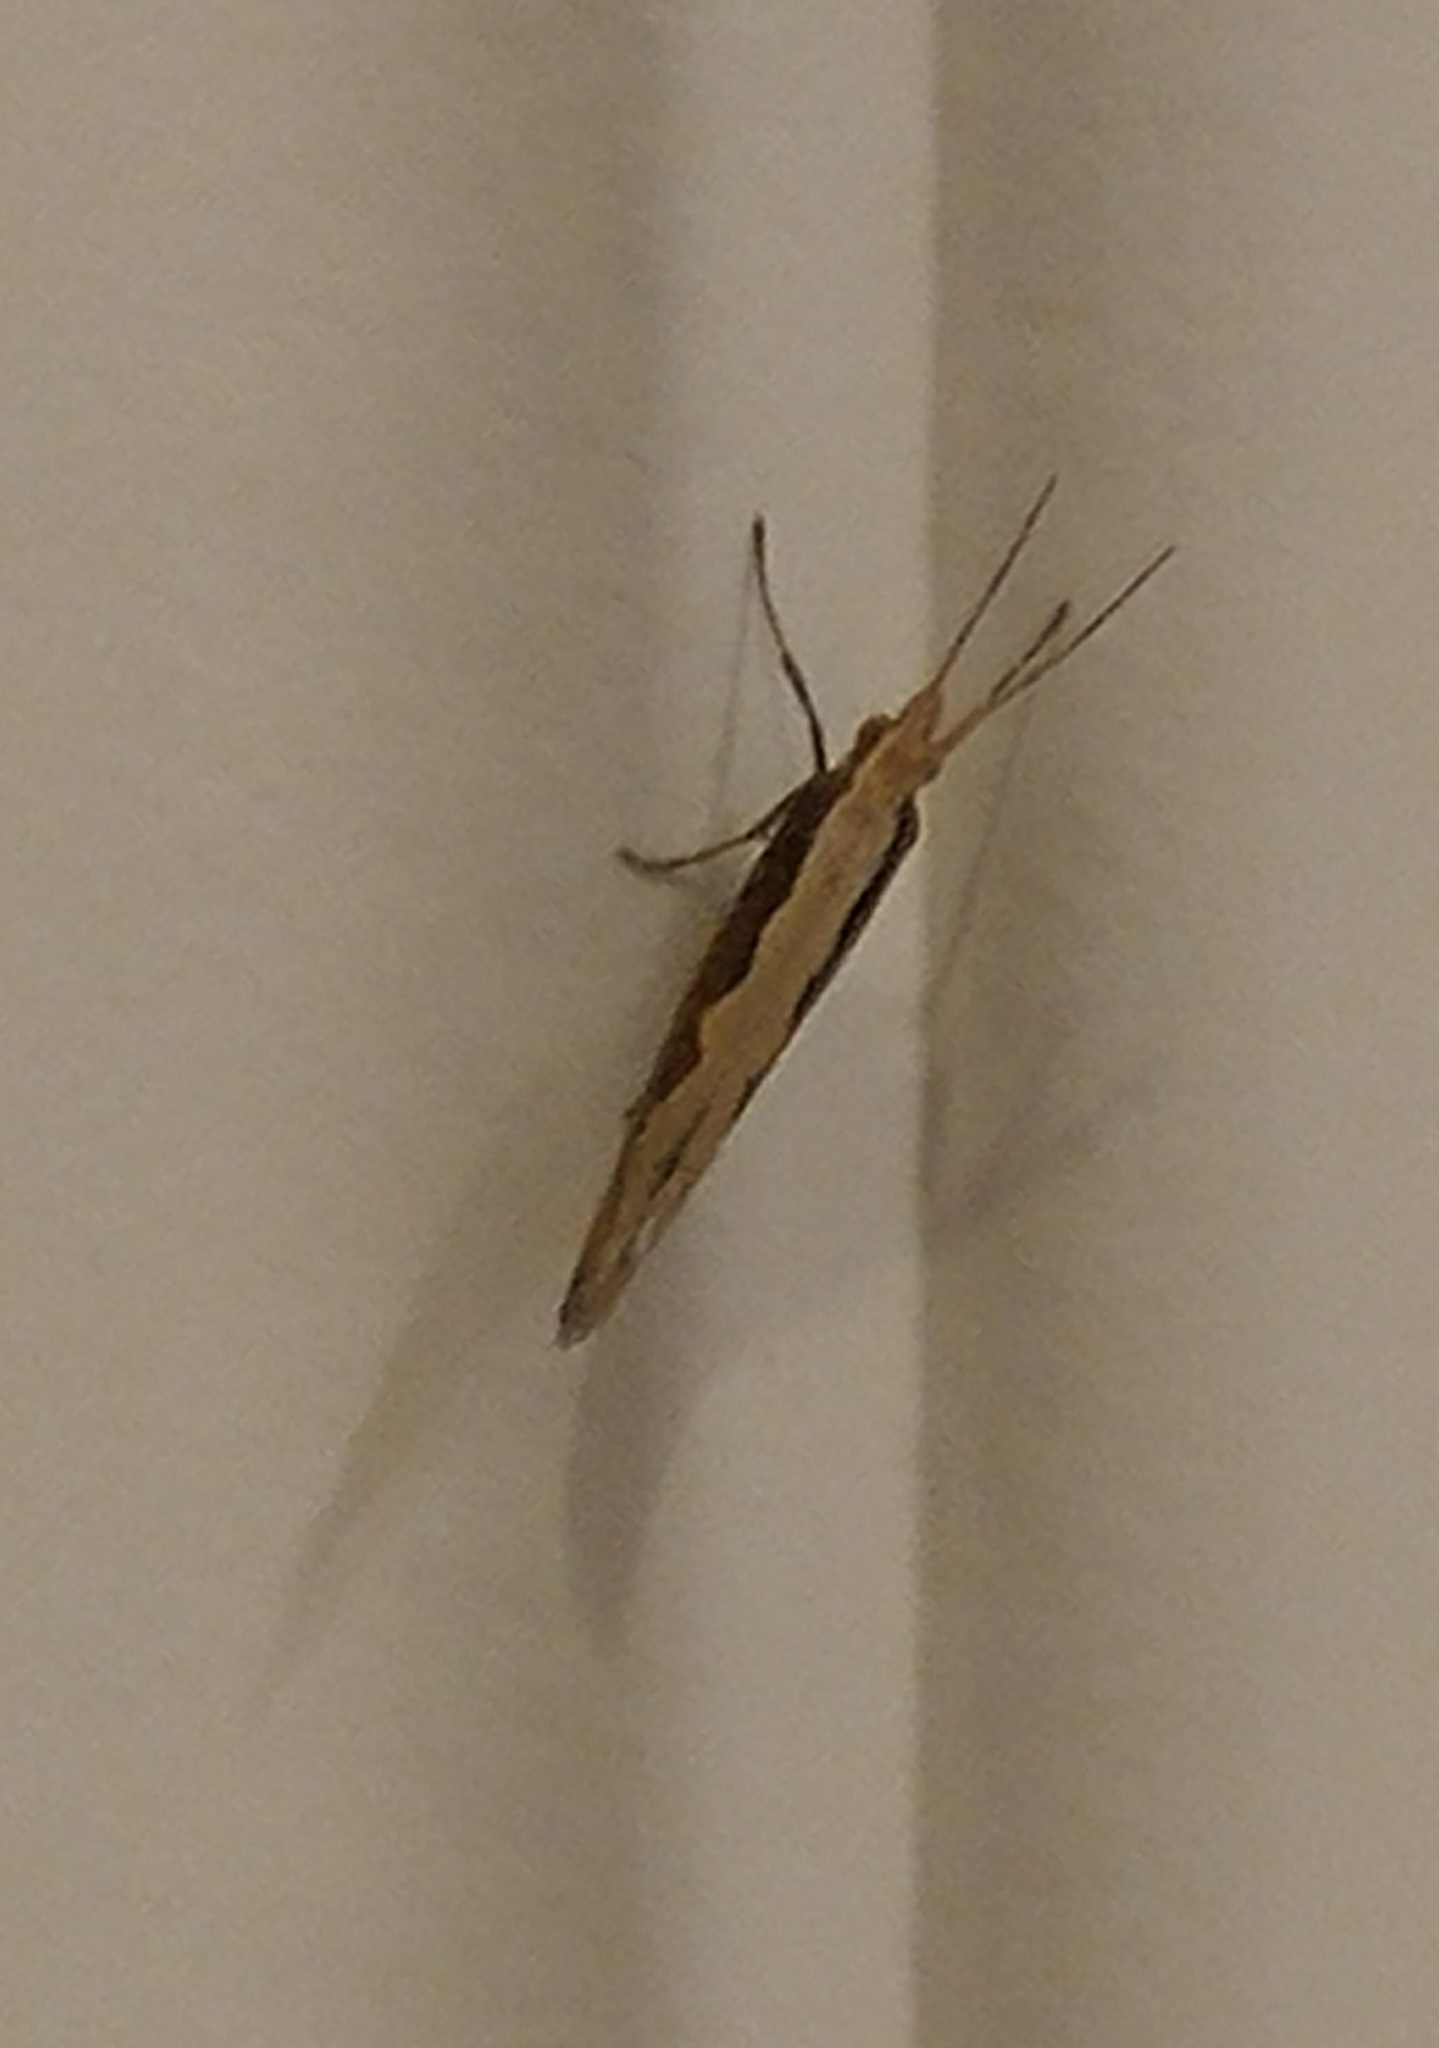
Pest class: diamondback_moth